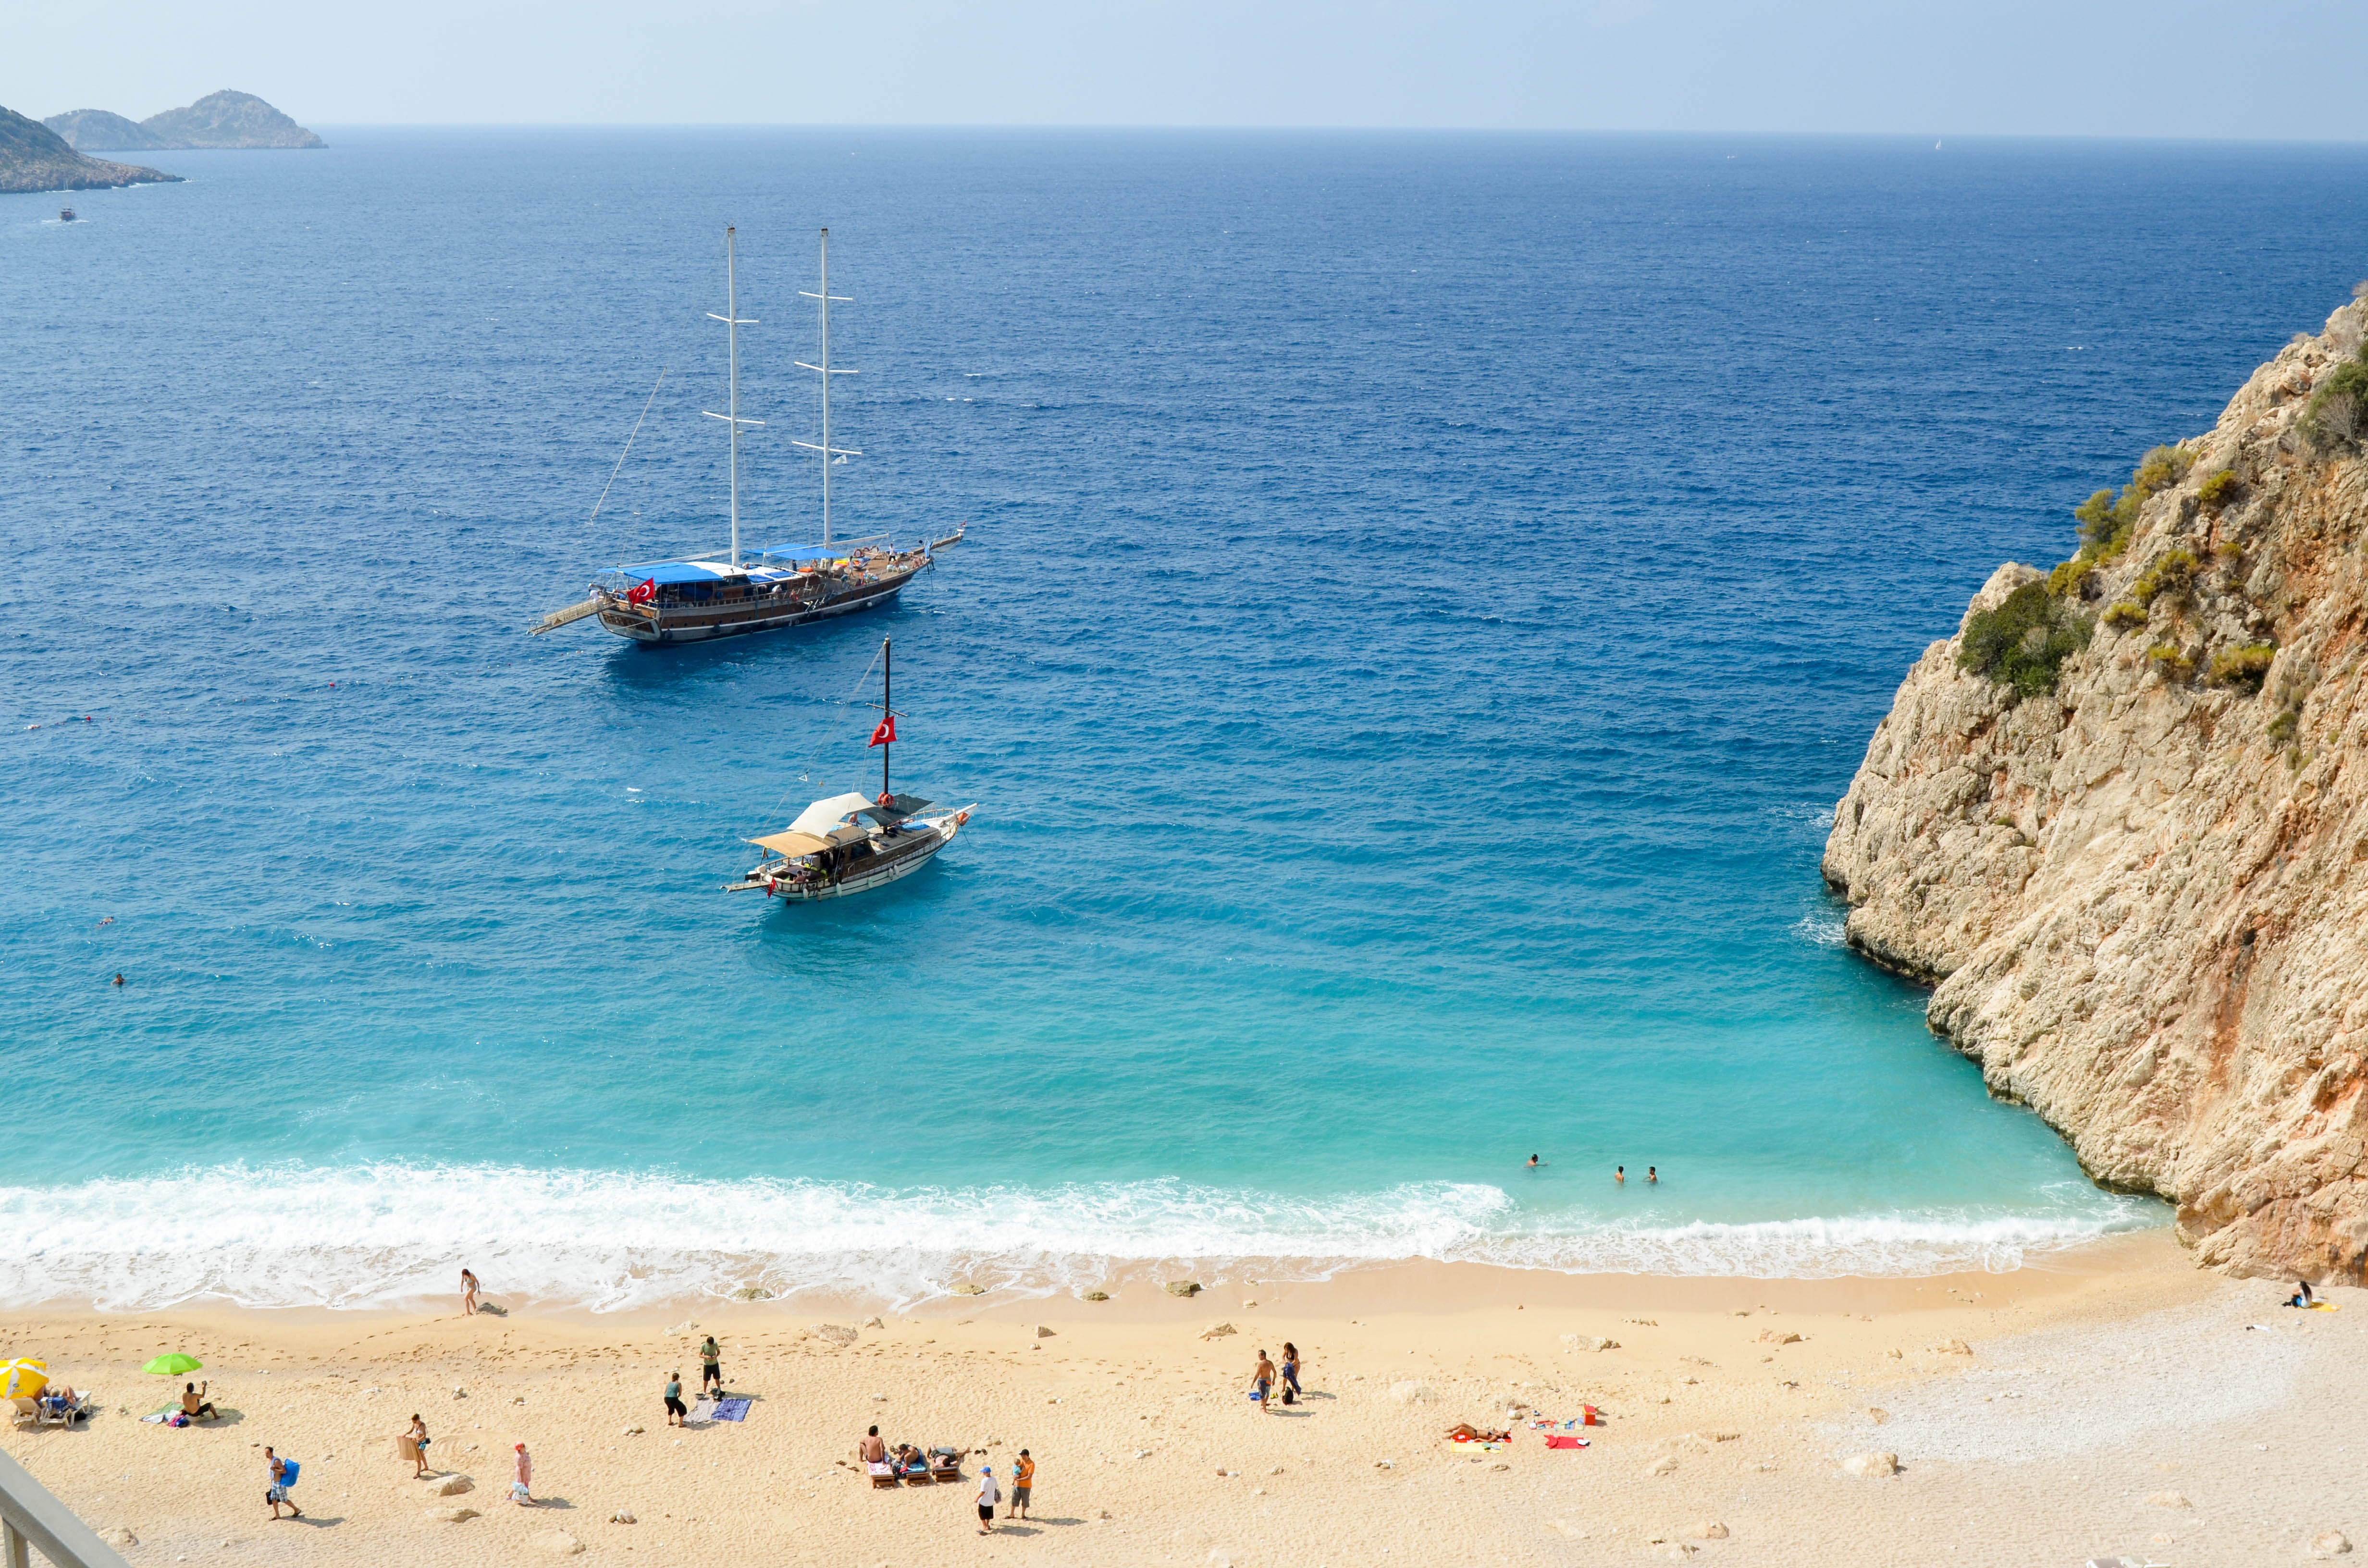
beach, landscape, sea, coast, sand, ocean, shore, wave, vacation, cliff, cove, mediterranean, vehicle, bay, blue, terrain, solar, body of water, turkey, marine, cape, islet, antalya, wind wave, kaputas beach